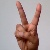
The image shows a hand gesture representing the letter 'V' in Indian Sign Language.